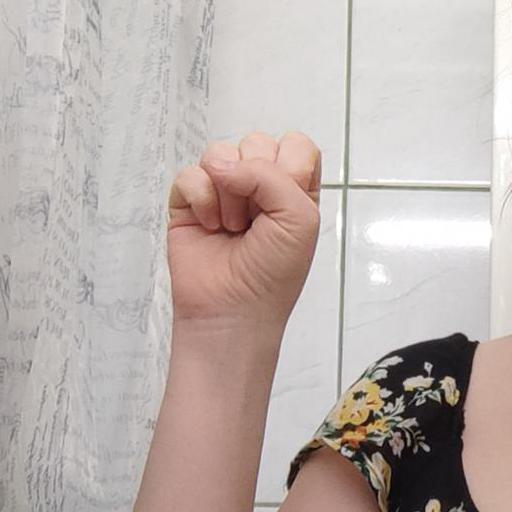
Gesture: fist